Tamil Nadu

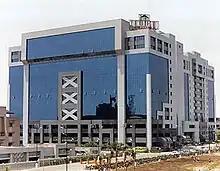
Tidel Park, the first IT Special Economic Zone in the state

Dravidian architecture is the distinct style of rock architecture in Tamil Nadu. In Dravidian architecture, the temples consisted of porches or "mantapas" preceding the door leading to the sanctum, gate-pyramids or "gopurams" in quadrangular enclosures that surround the temple, and "pillared halls" used for many purposes. These features are the invariable accompaniments of these temples. Besides these, a South Indian temple usually has a tank called the "kalyani" or "pushkarni". The gopuram is a monumental tower, usually ornate at the entrance of the temple forms a prominent feature of koils and Hindu temples of the Dravidian style. They are topped by the "kalasam", a bulbous stone finial and function as gateways through the walls that surround the temple complex. The gopuram's origins can be traced back to the Pallavas who built the group of monuments in Mahabalipuram and Kanchipuram. The Cholas later expanded the same and by the Pandya rule in twelfth century, these gateways became a dominant feature of a temple's outer appearance. The state emblem also features the Lion Capital of Ashoka with an image of a Gopuram on the background. "Vimanam" are similar structures built over the "garbhagriha" or inner sanctum of the temple but are usually smaller than the gopurams in the Dravidian architecture with a few exceptions including the Brihadisvara Temple in Thanjavur.